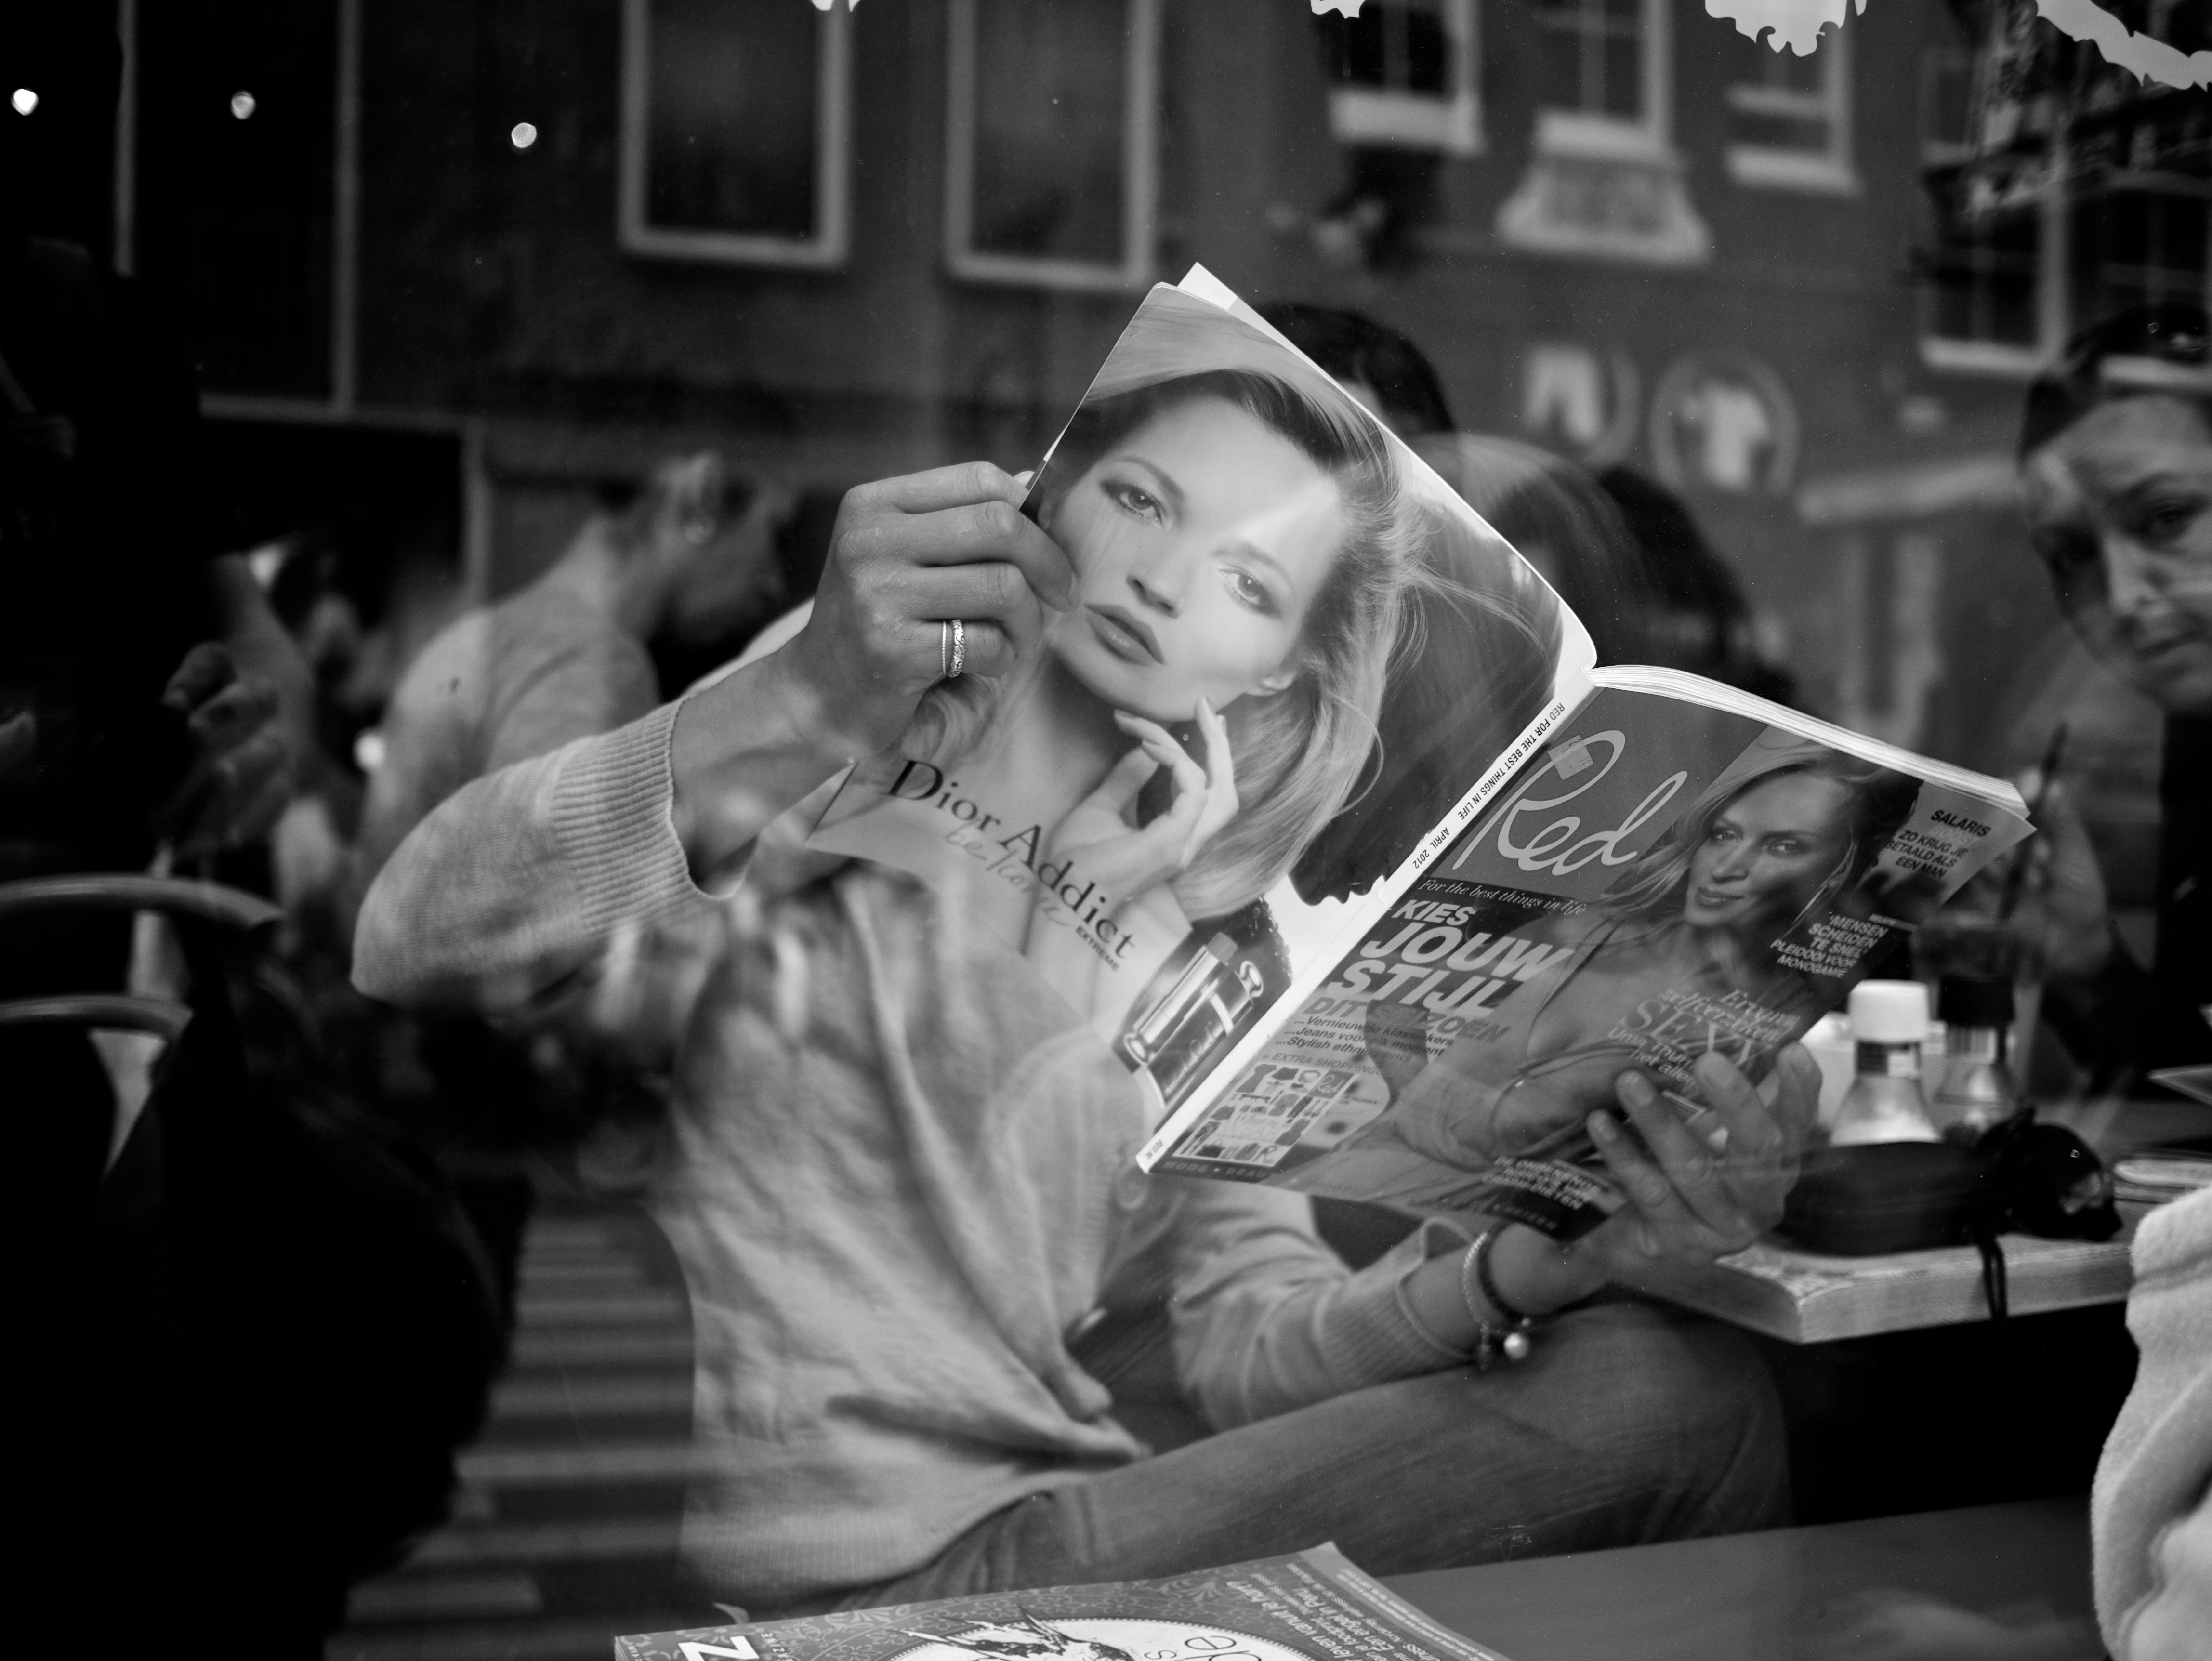
black and white, white, street, photography, ebook, training, black, monochrome, streetphotography, flickr, thomas, video, olympus, photograph, omd, fuji, leica, monochrom, leuthard, hcb, thomasleuthard, monochrome photography, film noir